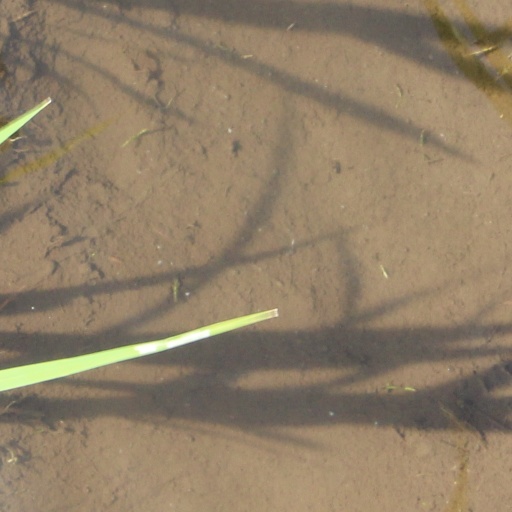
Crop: rice